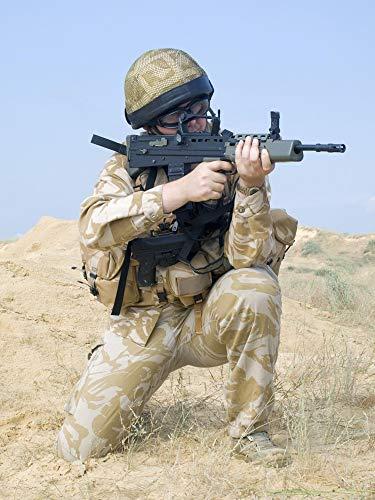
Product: Posterazzi PSTZAB100061M British Royal Commando in Action Photo Print, 11 x 17, Multi
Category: Toys & Games | Toy Figures & Playsets | Action Figures
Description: Title=School of Barracuas Sphyraena qenie, Indonesia.
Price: $24.99 $24.99
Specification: PackageDimensions:30x2x2inches|ItemWeight:1pounds|ShippingWeight:1pounds|Manufacturer:Posterazzi|ASIN:B081NSYF9L|Itemmodelnumber:PSTZAB100061M